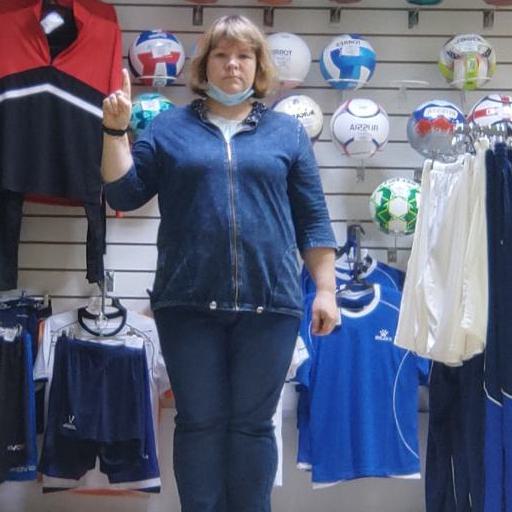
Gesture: no_gesture